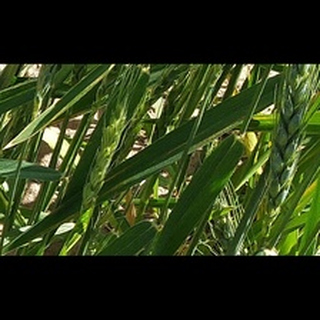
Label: healthy_wheat